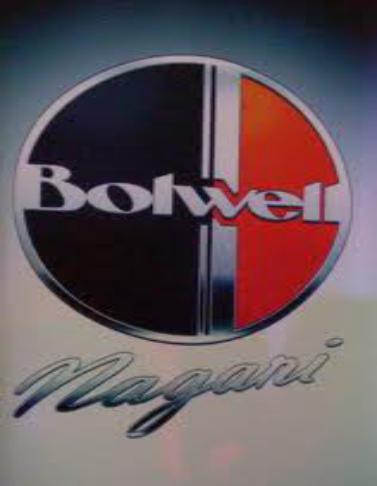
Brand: bolwell
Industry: Transportation